Julian the Hospitaller

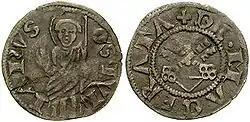
Quattrino of Macerata depicting St Julian

In another pious legend, the devil, disguised as a pilgrim weak from travel, was allowed into the hospice with other travellers. At midnight, the evildoer awoke, wreaked havoc in the house, causing mess and destruction. The following morning Julian saw the damage and swore never to let anyone else into his home. He was so furious he had everyone leave. Jesus went to him, again as a pilgrim, seeking rest. He asked humbly, in the name of God, for shelter. But Julian refused. After recognizing him, Julian retracted his statement and decided to help all those who needed it once again.